2013–2014 Thai political crisis

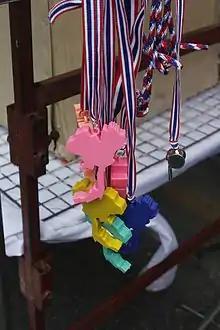
Plastic whistles in the shape of Thailand on sale by anti-government protest groups.

Suthep, representing the newly created People's Democratic Reform Committee (PDRC; literal translation of the Thai name: "People's Committee for Complete Democracy with the King as Head of State"), had vowed to overthrow the Yingluck government on 1 December in a "people's coup" attempt. That day protesters tried to force their way into Government House and the Metropolitan Police headquarters, but were halted by police using barricades, tear gas, and water cannons. About 2,700 unarmed soldiers were called in to support the police. That afternoon, Yingluck cancelled planned media interviews and moved to an undisclosed location when the building she was in was surrounded by protesters. Protesters also entered several television stations, including the Thai Public Broadcasting Service, forcing them to broadcast a public address by Suthep, an act condemned by three media organisations. In a televised address, Suthep said that protesters had occupied twelve government buildings, but this claim was denied by the national security chief Paradorn Pattanathabutr. Suthep later unilaterally announced that he had met with Prime Minister Yingluck to deliver an ultimatum "to return power to people" within two days. He reaffirmed his stance that Yingluck's resignation or the dissolution of the House of Representatives was not acceptable, and repeated his calls to replace elected officials with an unelected "People's Council" that would choose leaders. Yingluck had rejected the demands on the basis that suspending the democratic process would be unconstitutional. On 3 December 2013, the police removed barricades and allowed protesters to enter the site, reducing tensions to allow both sides to celebrate King Bhumibol Adulyadej's birthday.